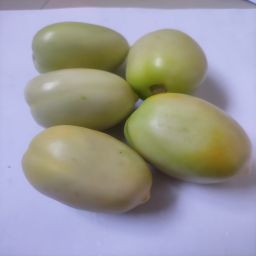
Crop: Tomato
Quality: Unripe